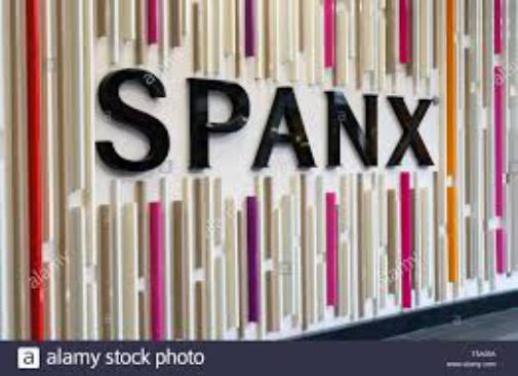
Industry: Clothes